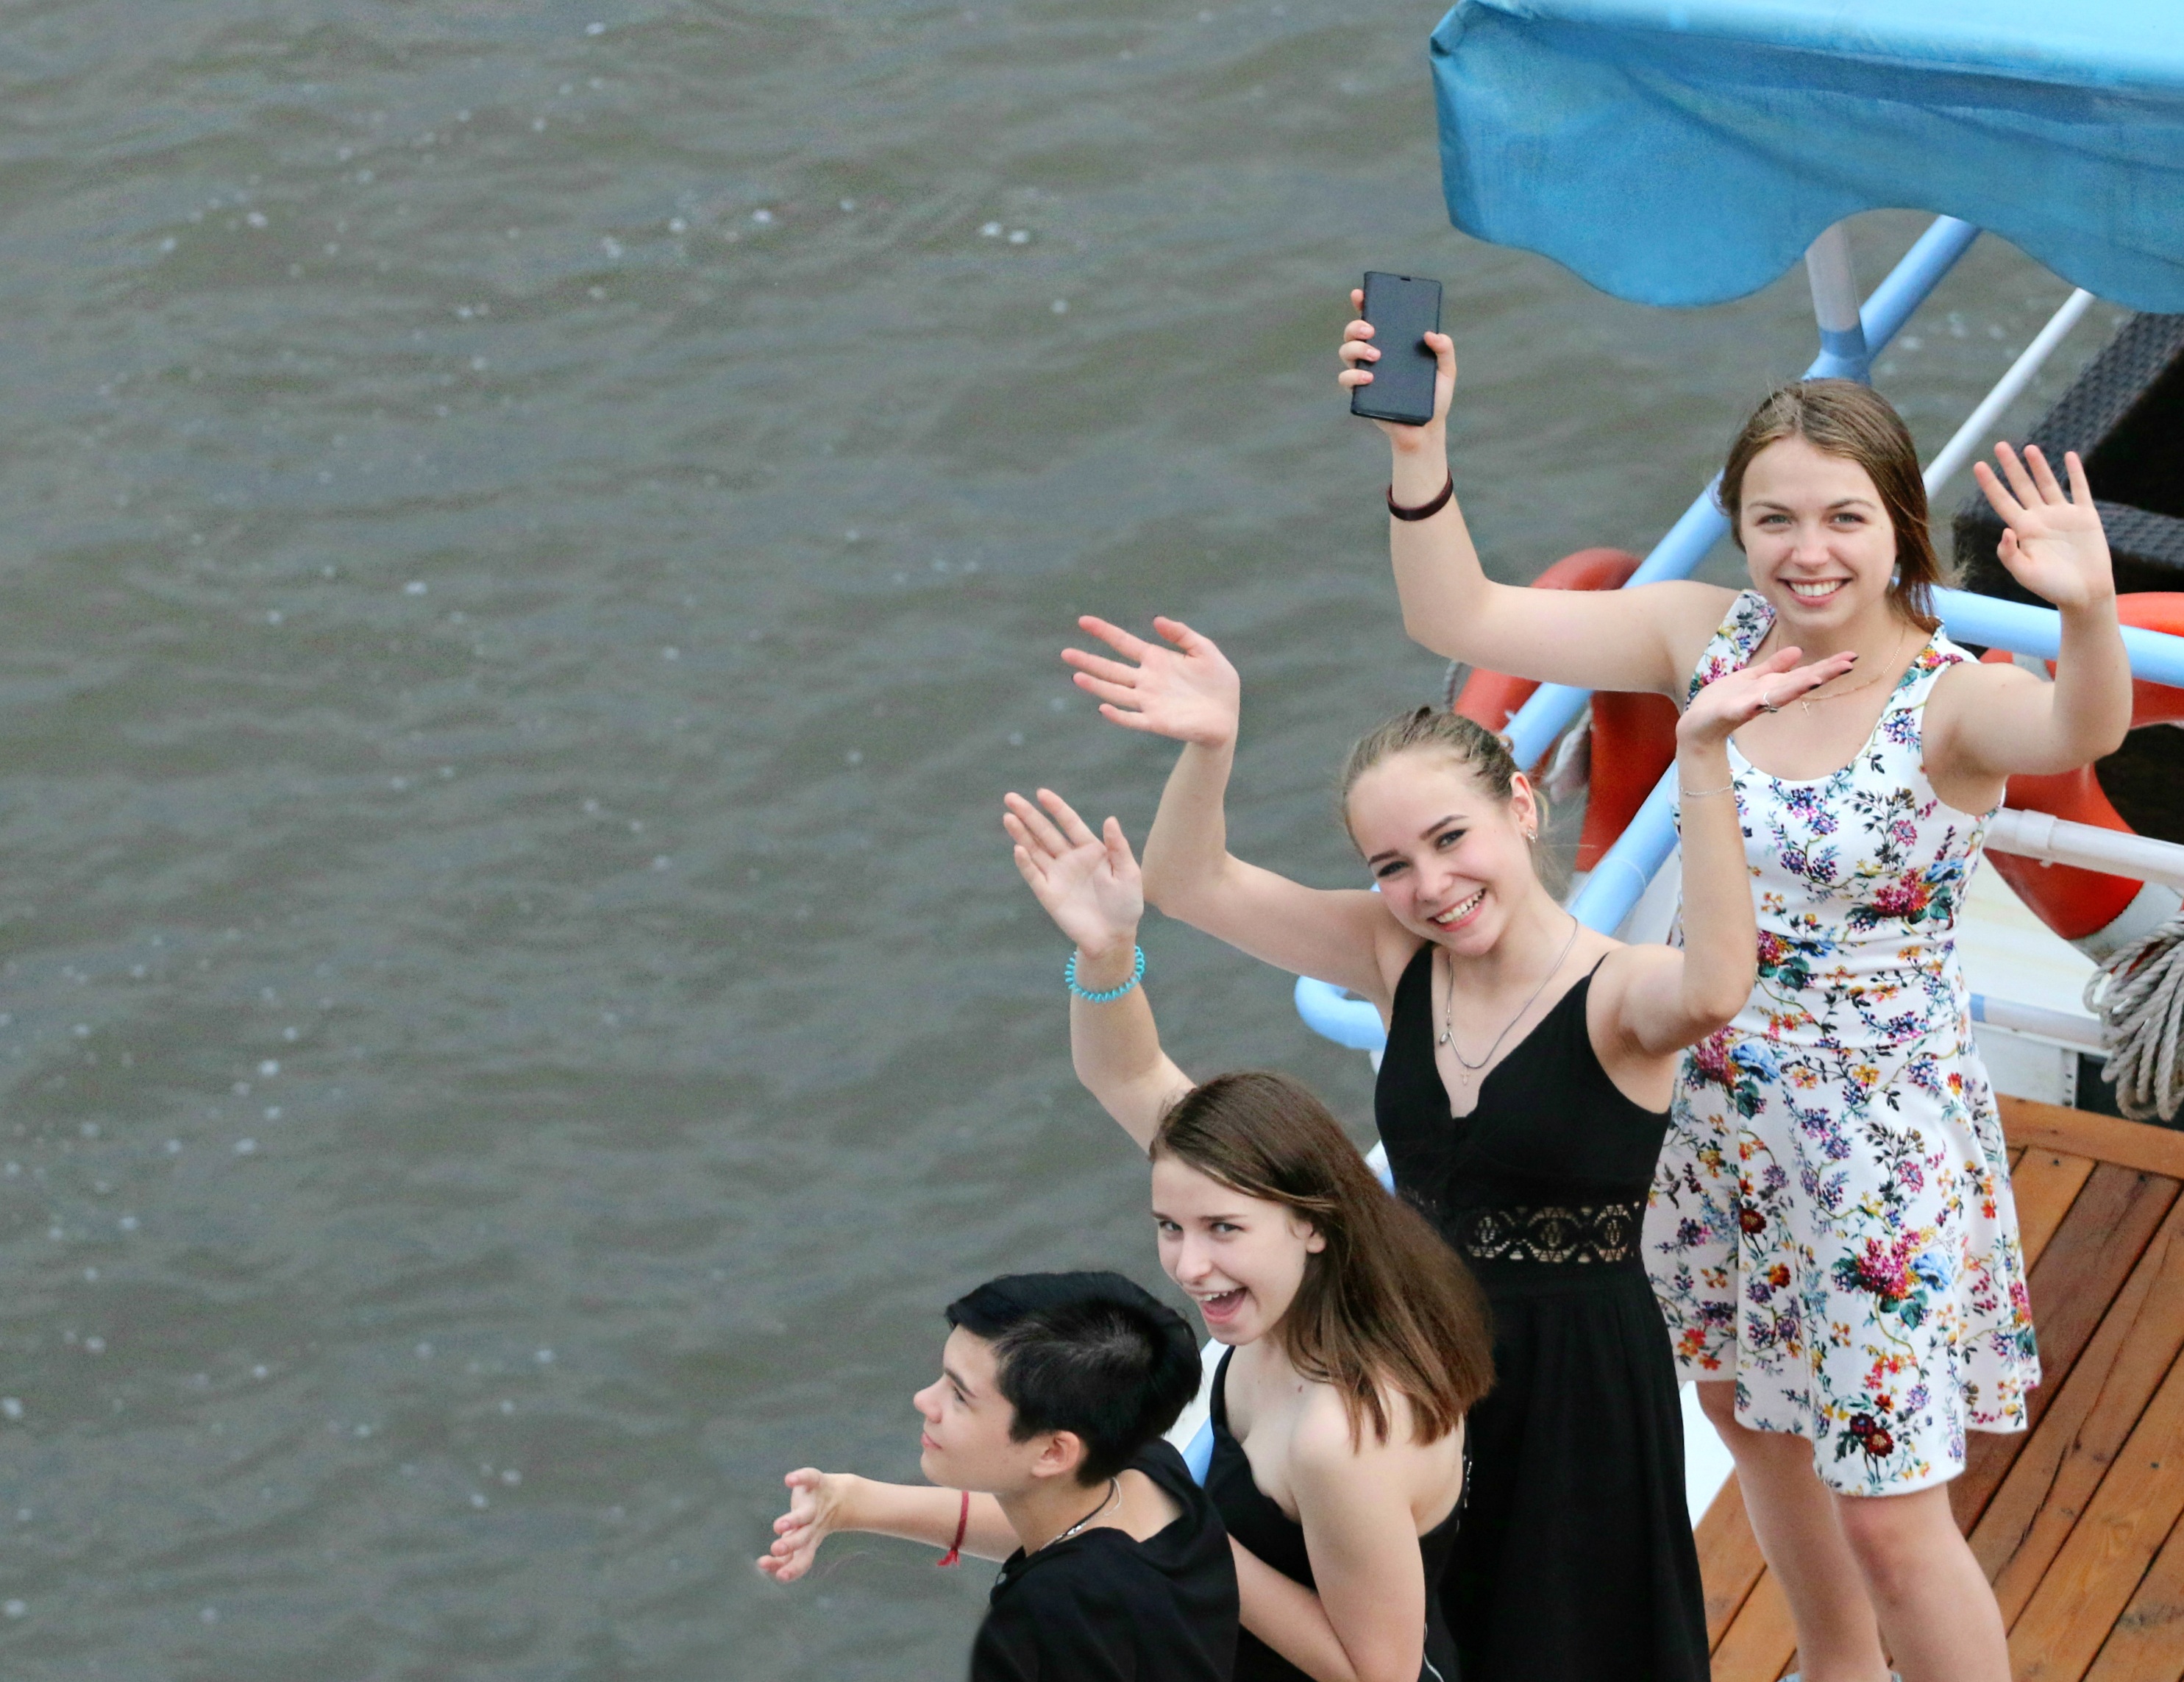
boat, river, summer, dance, girls, hands, sports, joy, event, greeting, performing arts